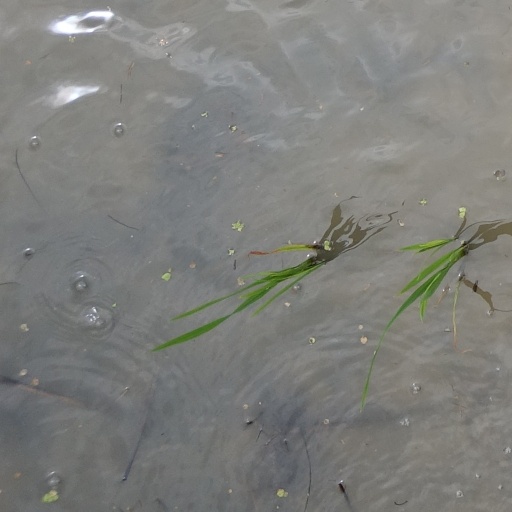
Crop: rice